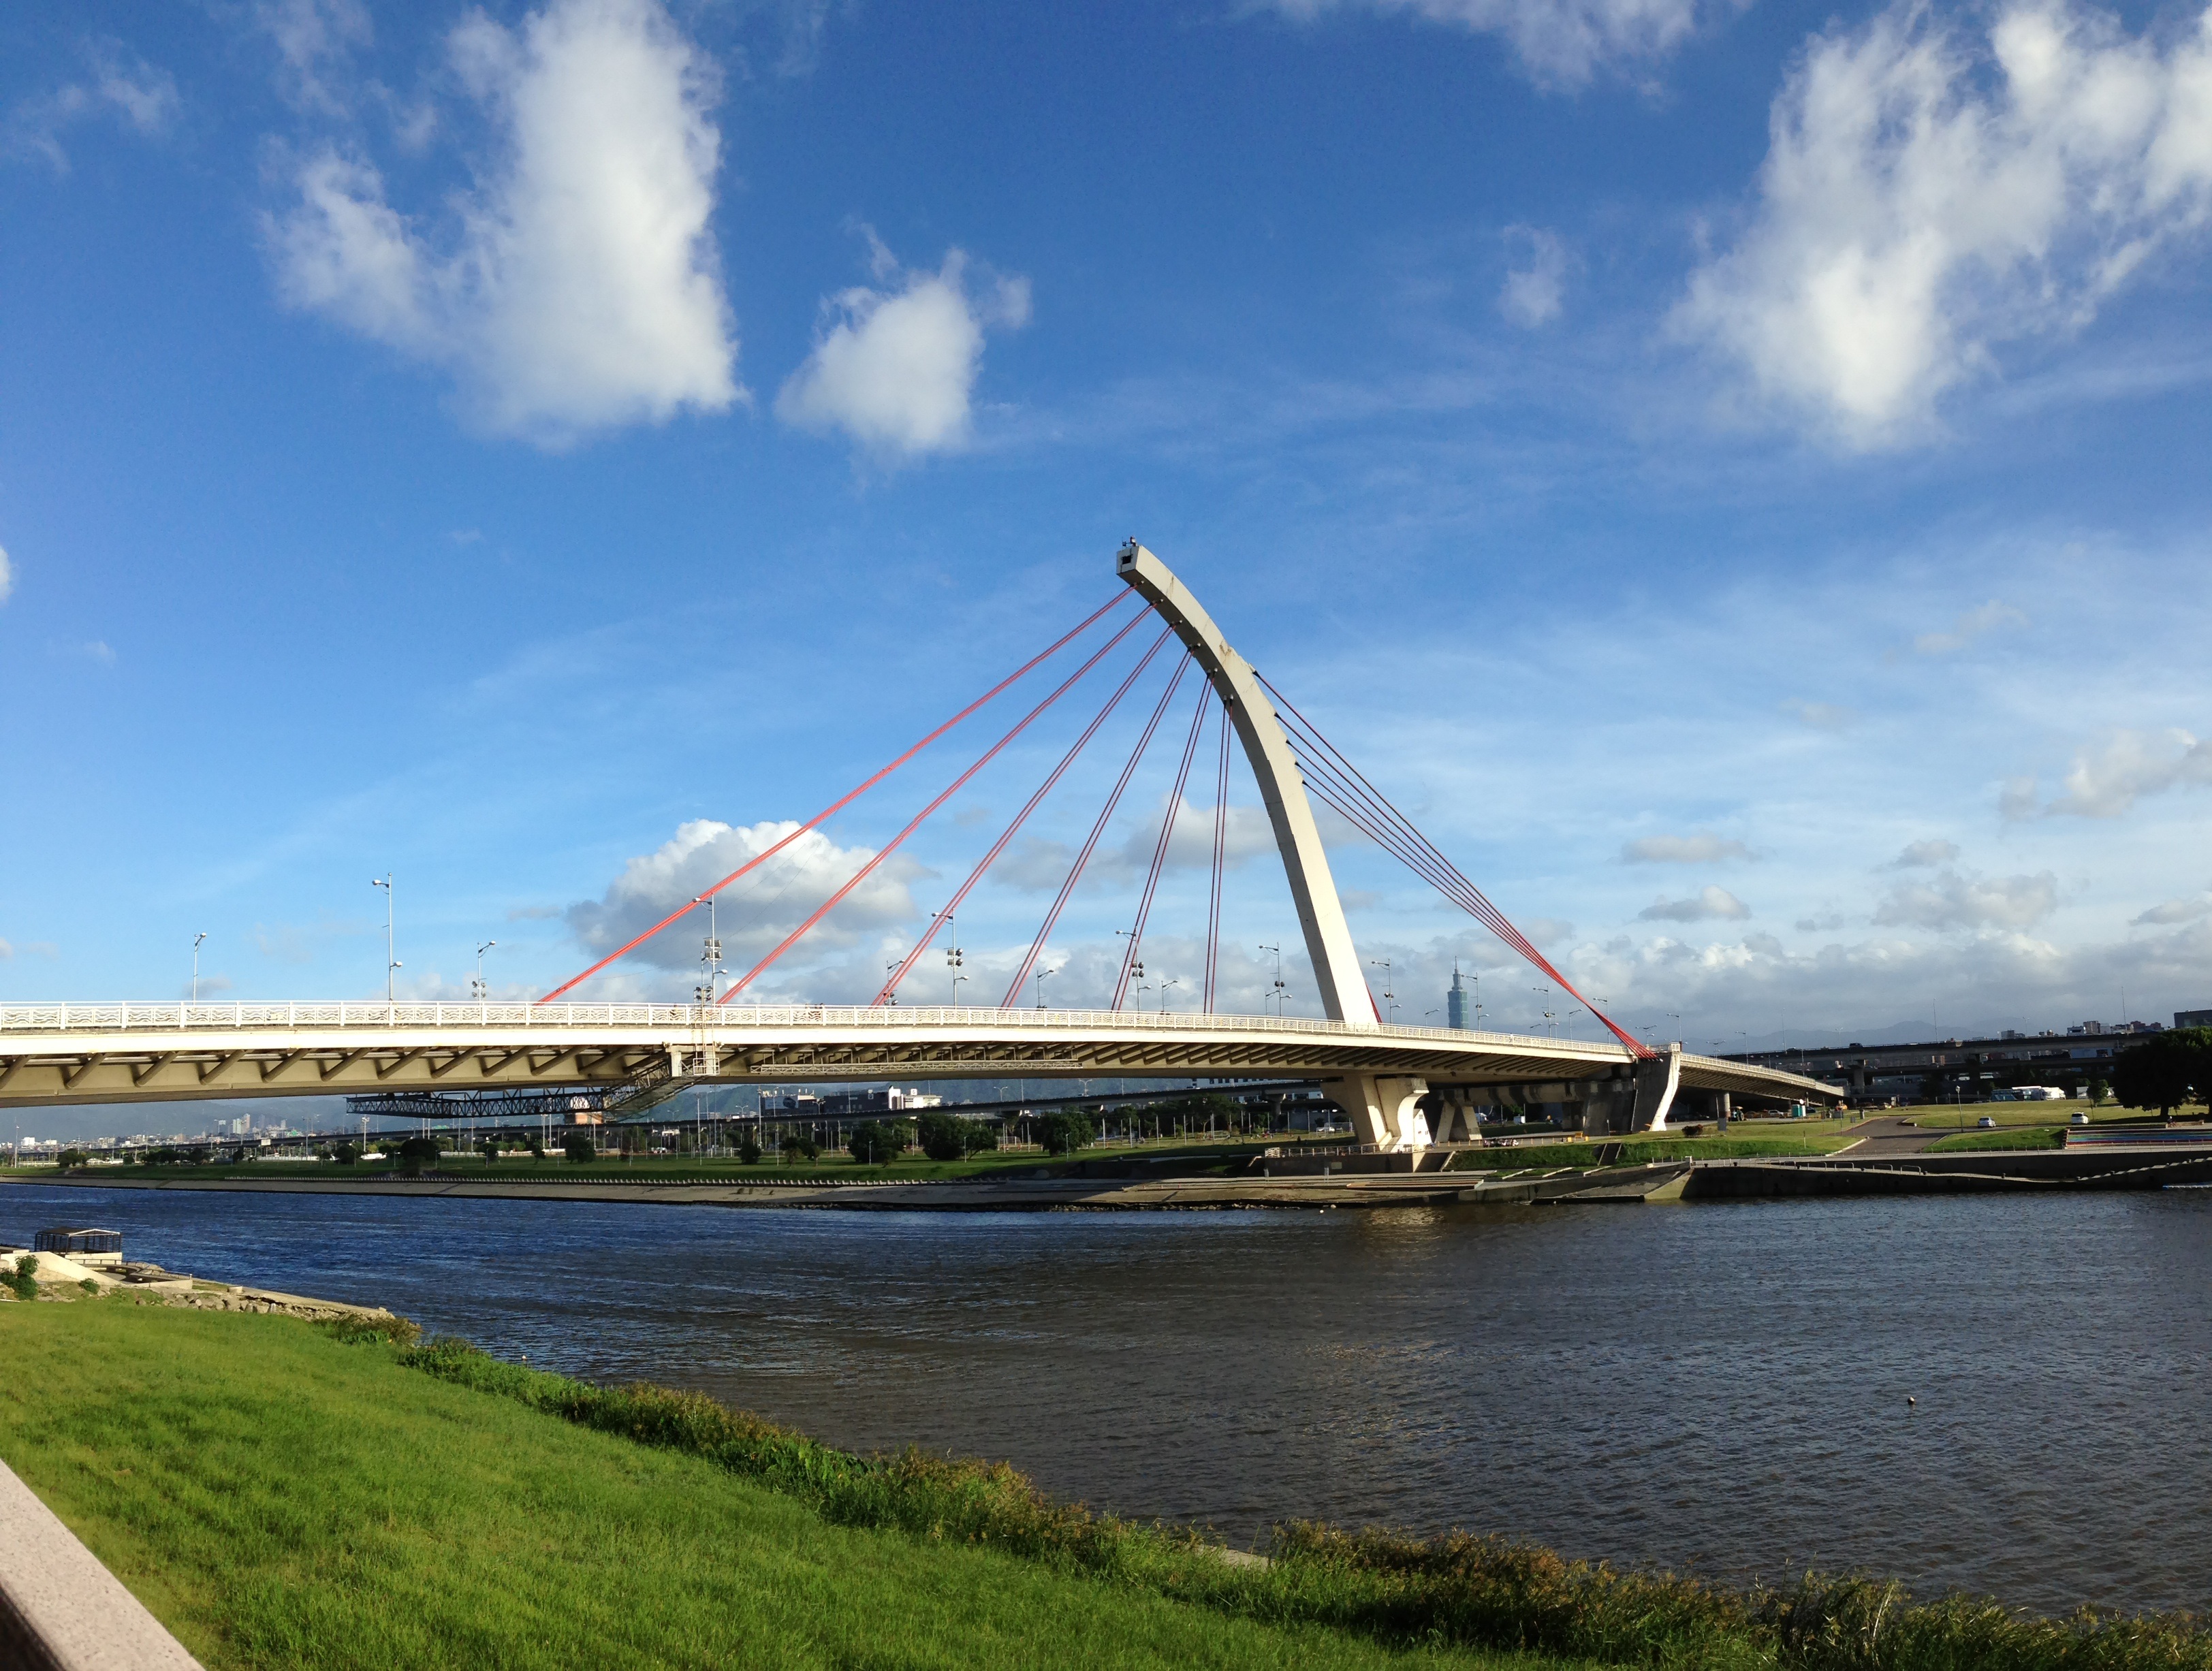
landscape, sea, bridge, river, construction, reflection, reservoir, stadium, taiwan, cable stayed bridge, arch bridge, nonbuilding structure, sport venue, da zhi bridge, new taipei city